Ellis and Burnand

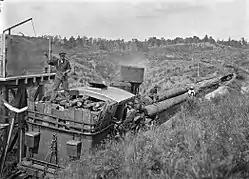
Climax loco with log train on Mangapehi mill tramway about 1922

Ellis became the confidential adviser of King Tāwhiao, which helped him acquire timber rights over large areas of bush near Manunui, Otorohanga and Mangapehi, so that he focussed on the timber trade and sold his stores about 1897.